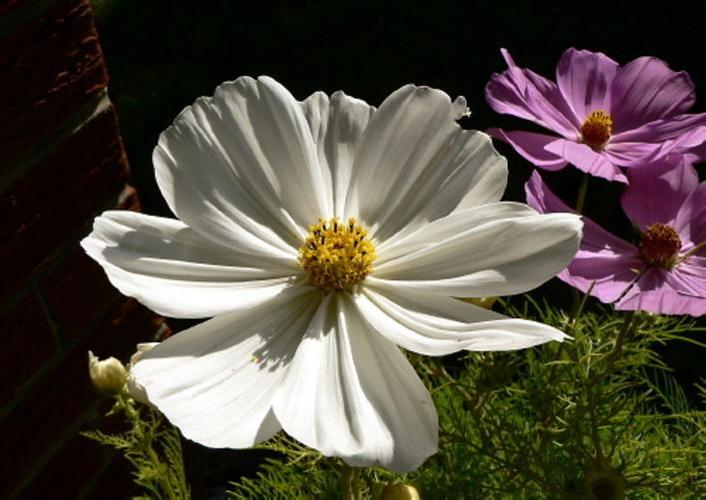
Label: mexican aster